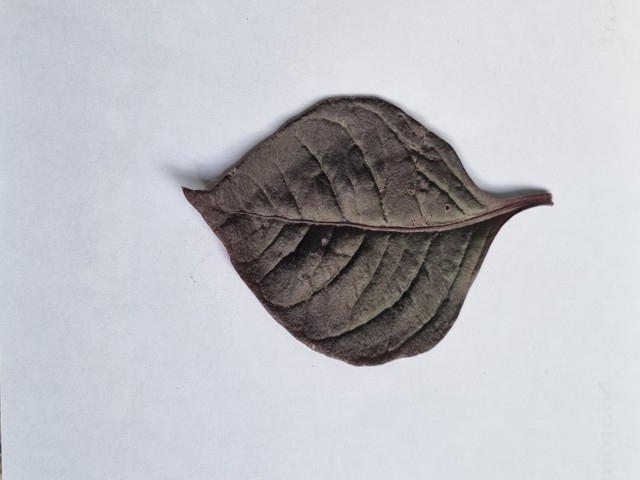
Plant: kalochitra